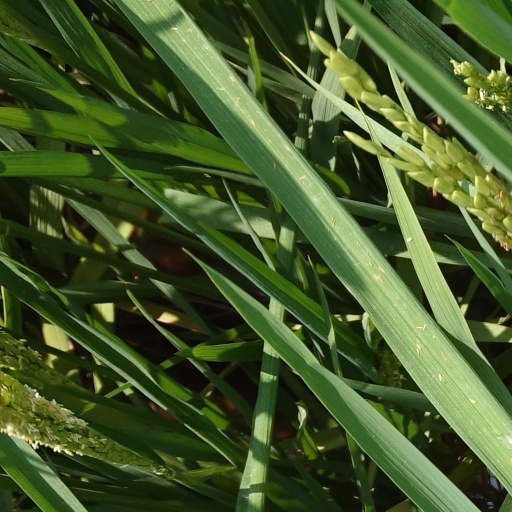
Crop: rice